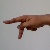
The image shows a hand gesture representing the letter 'P' in Indian Sign Language.